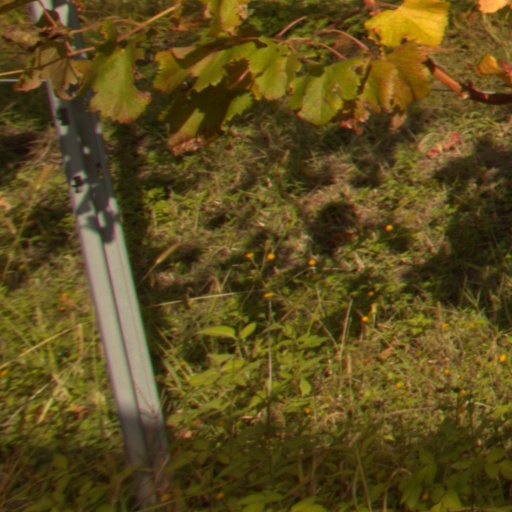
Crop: grape